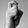
ASL letter: X